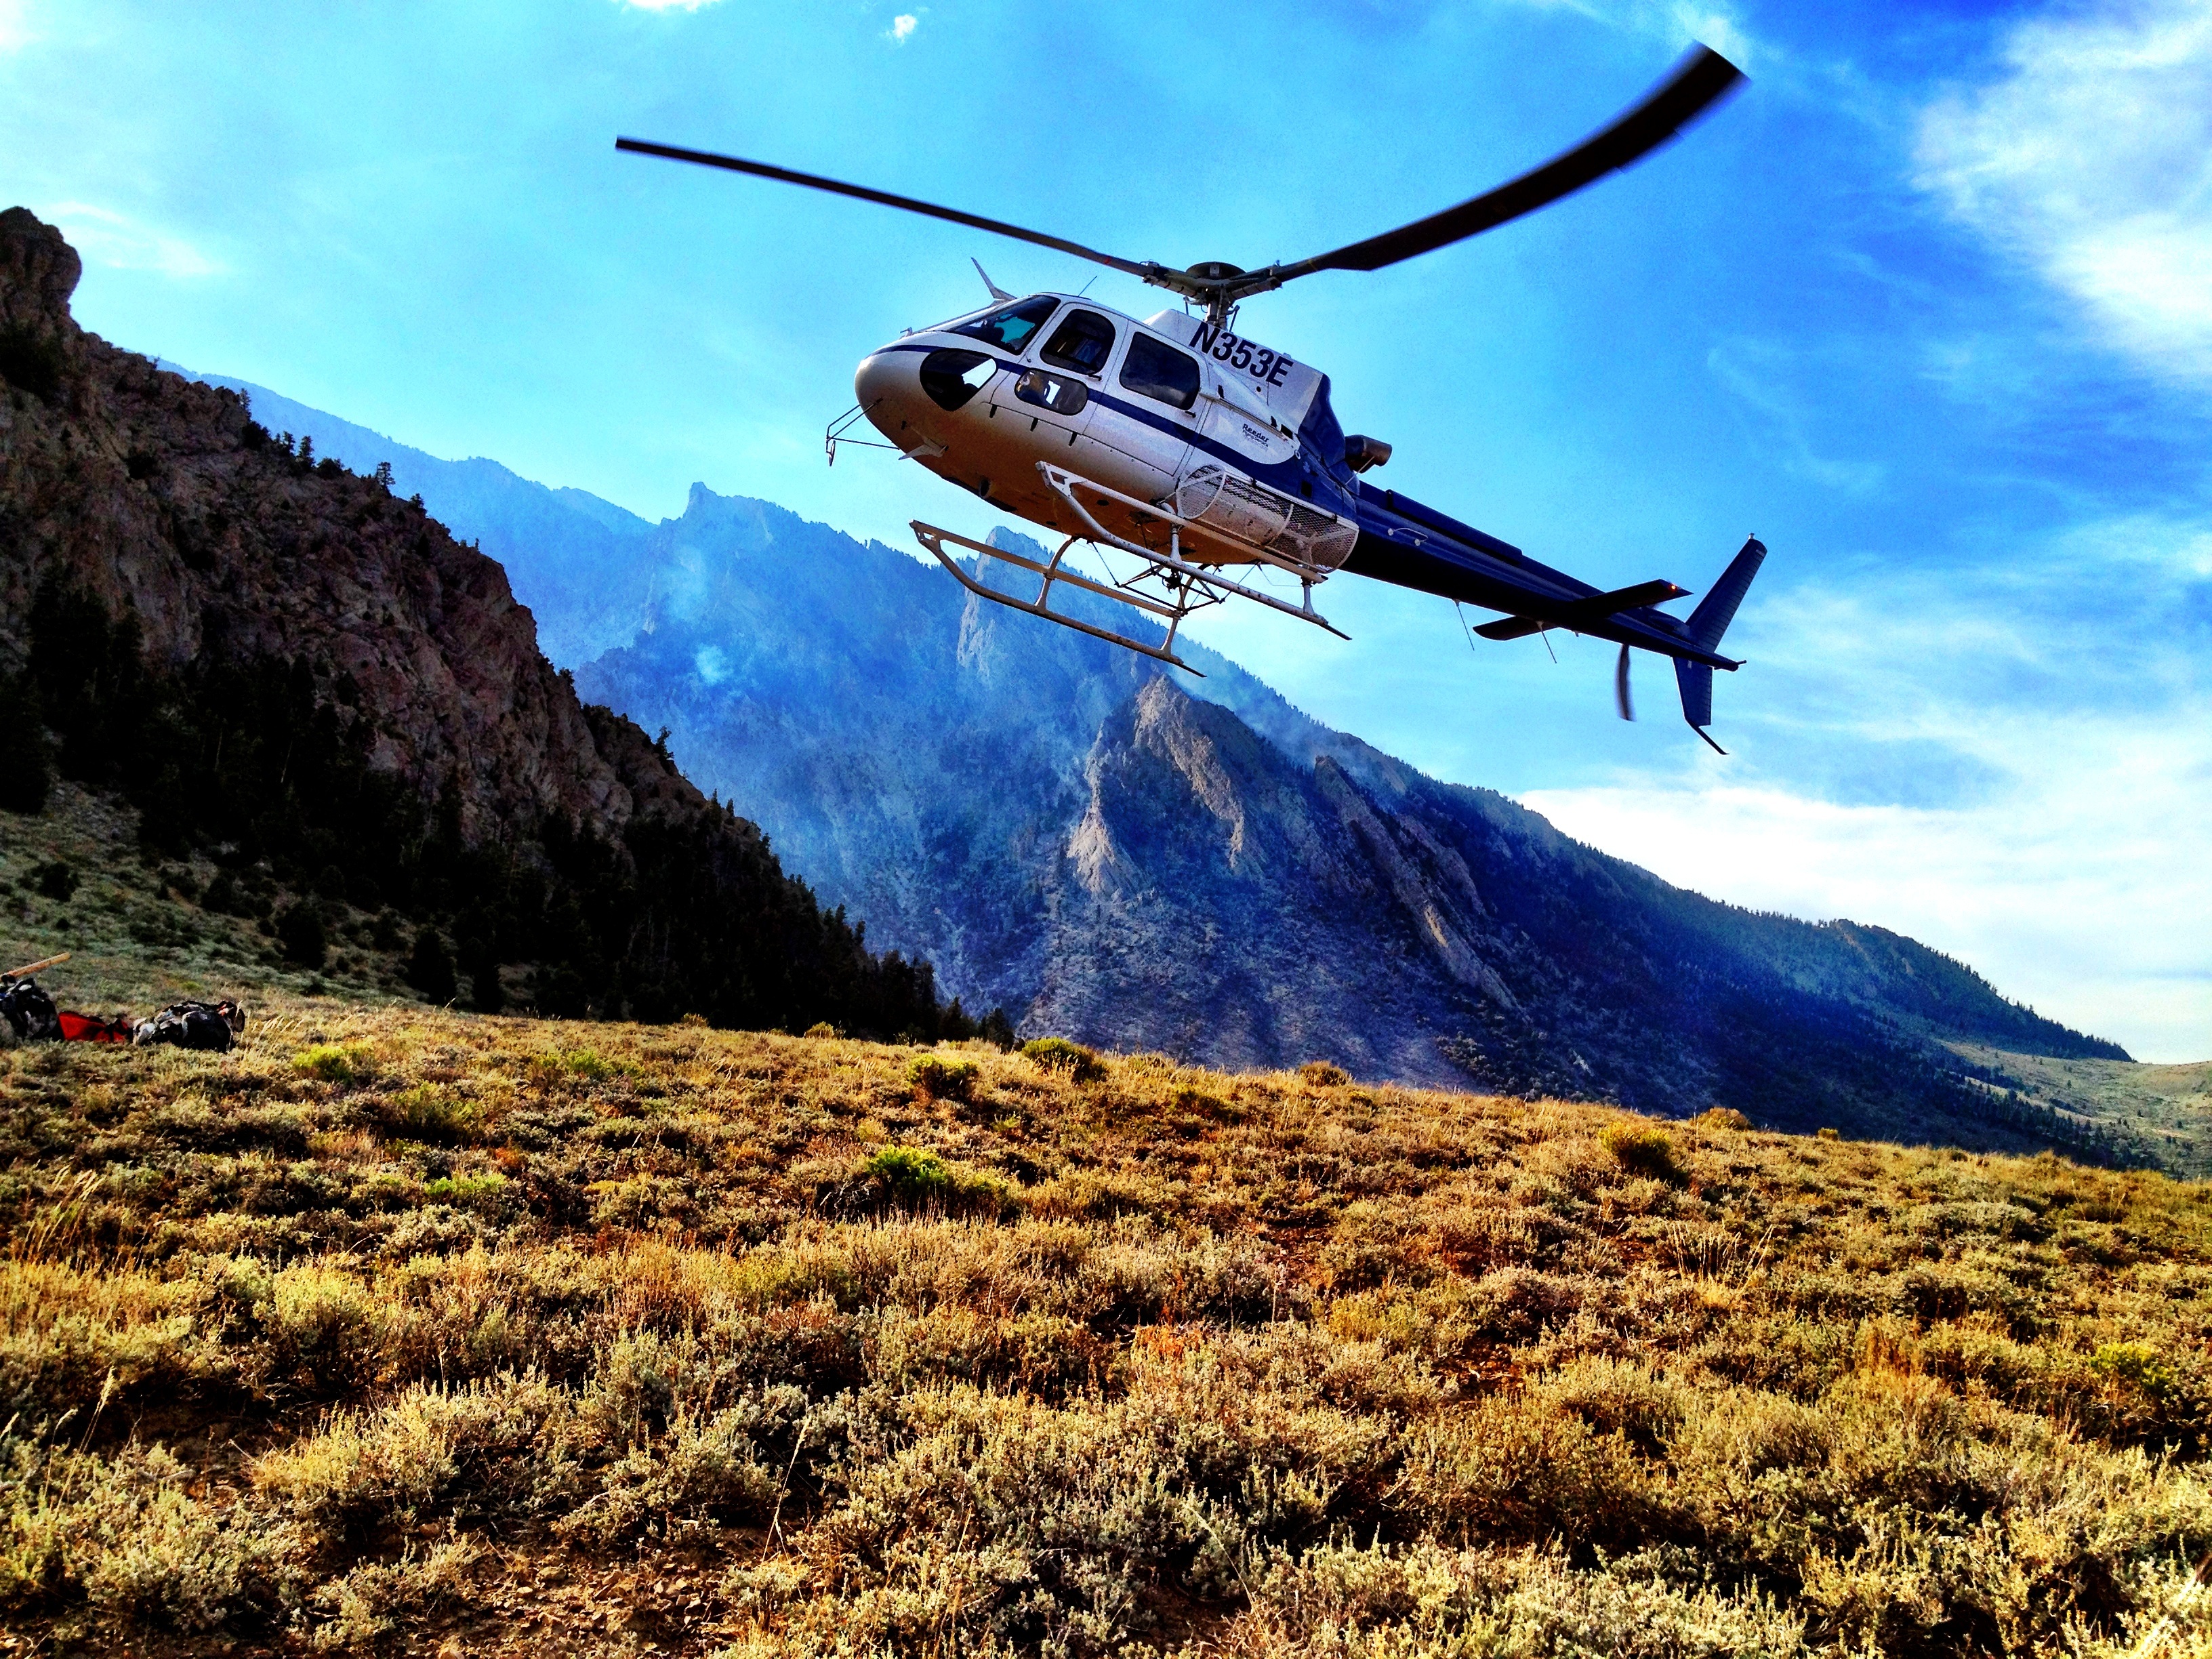
mountain range, aircraft, vehicle, helicopter, ecosystem, screenshot, rotorcraft, atmosphere of earth